Invagination

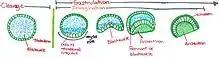

Apical constriction is an active process that results in the shrinkage of the apical side of the cell. This causes the cell shape to change from a column or cube-shaped cell to become wedge-shaped. Apical constriction is powered by the activity of the proteins actin and myosin interacting in a complex network known as the actin-myosin cytoskeleton. Myosin, a motor protein, generates force by pulling filaments of actin together. Myosin activity is regulated by the phosphorylation of one of its subunits, myosin regulatory light chain. Thus, kinases such as Rho-associated coiled-coil kinase (ROCK), which phosphorylate myosin, as well as phosphatases, which dephosphorylate myosin, are regulators of actomyosin contraction in cells.